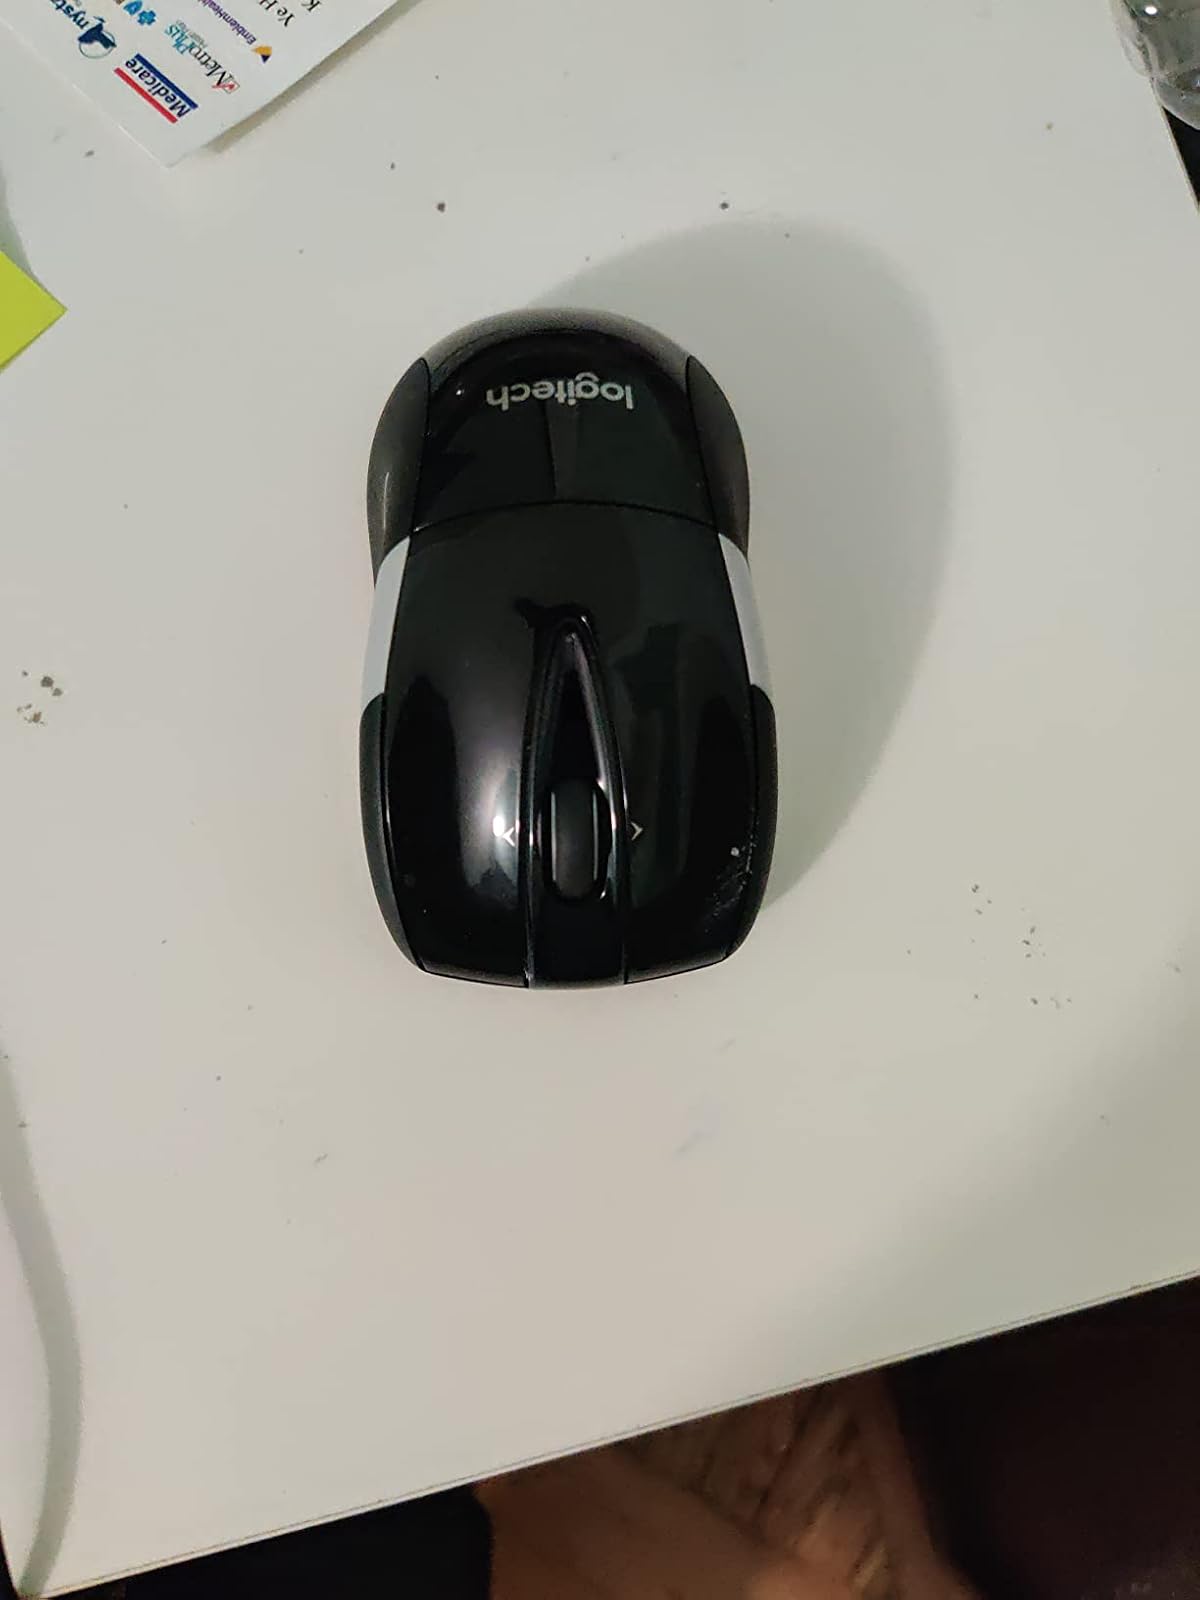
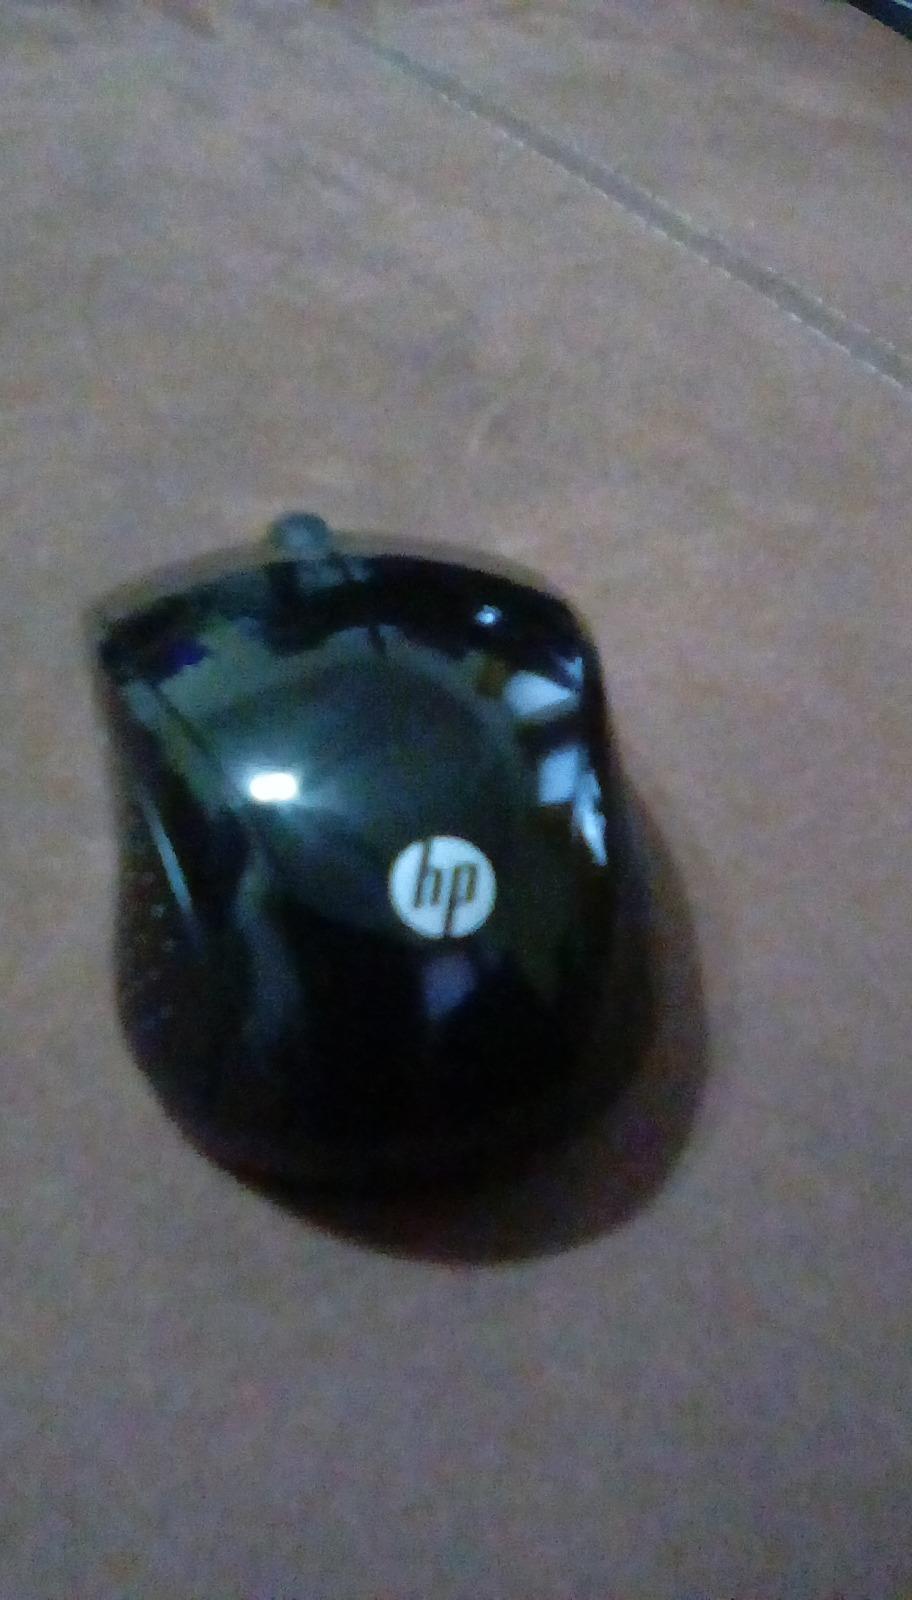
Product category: mouse
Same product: no